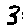
Label: 3